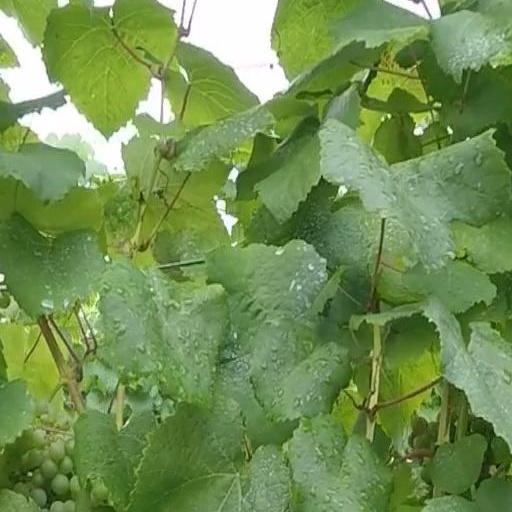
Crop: grape